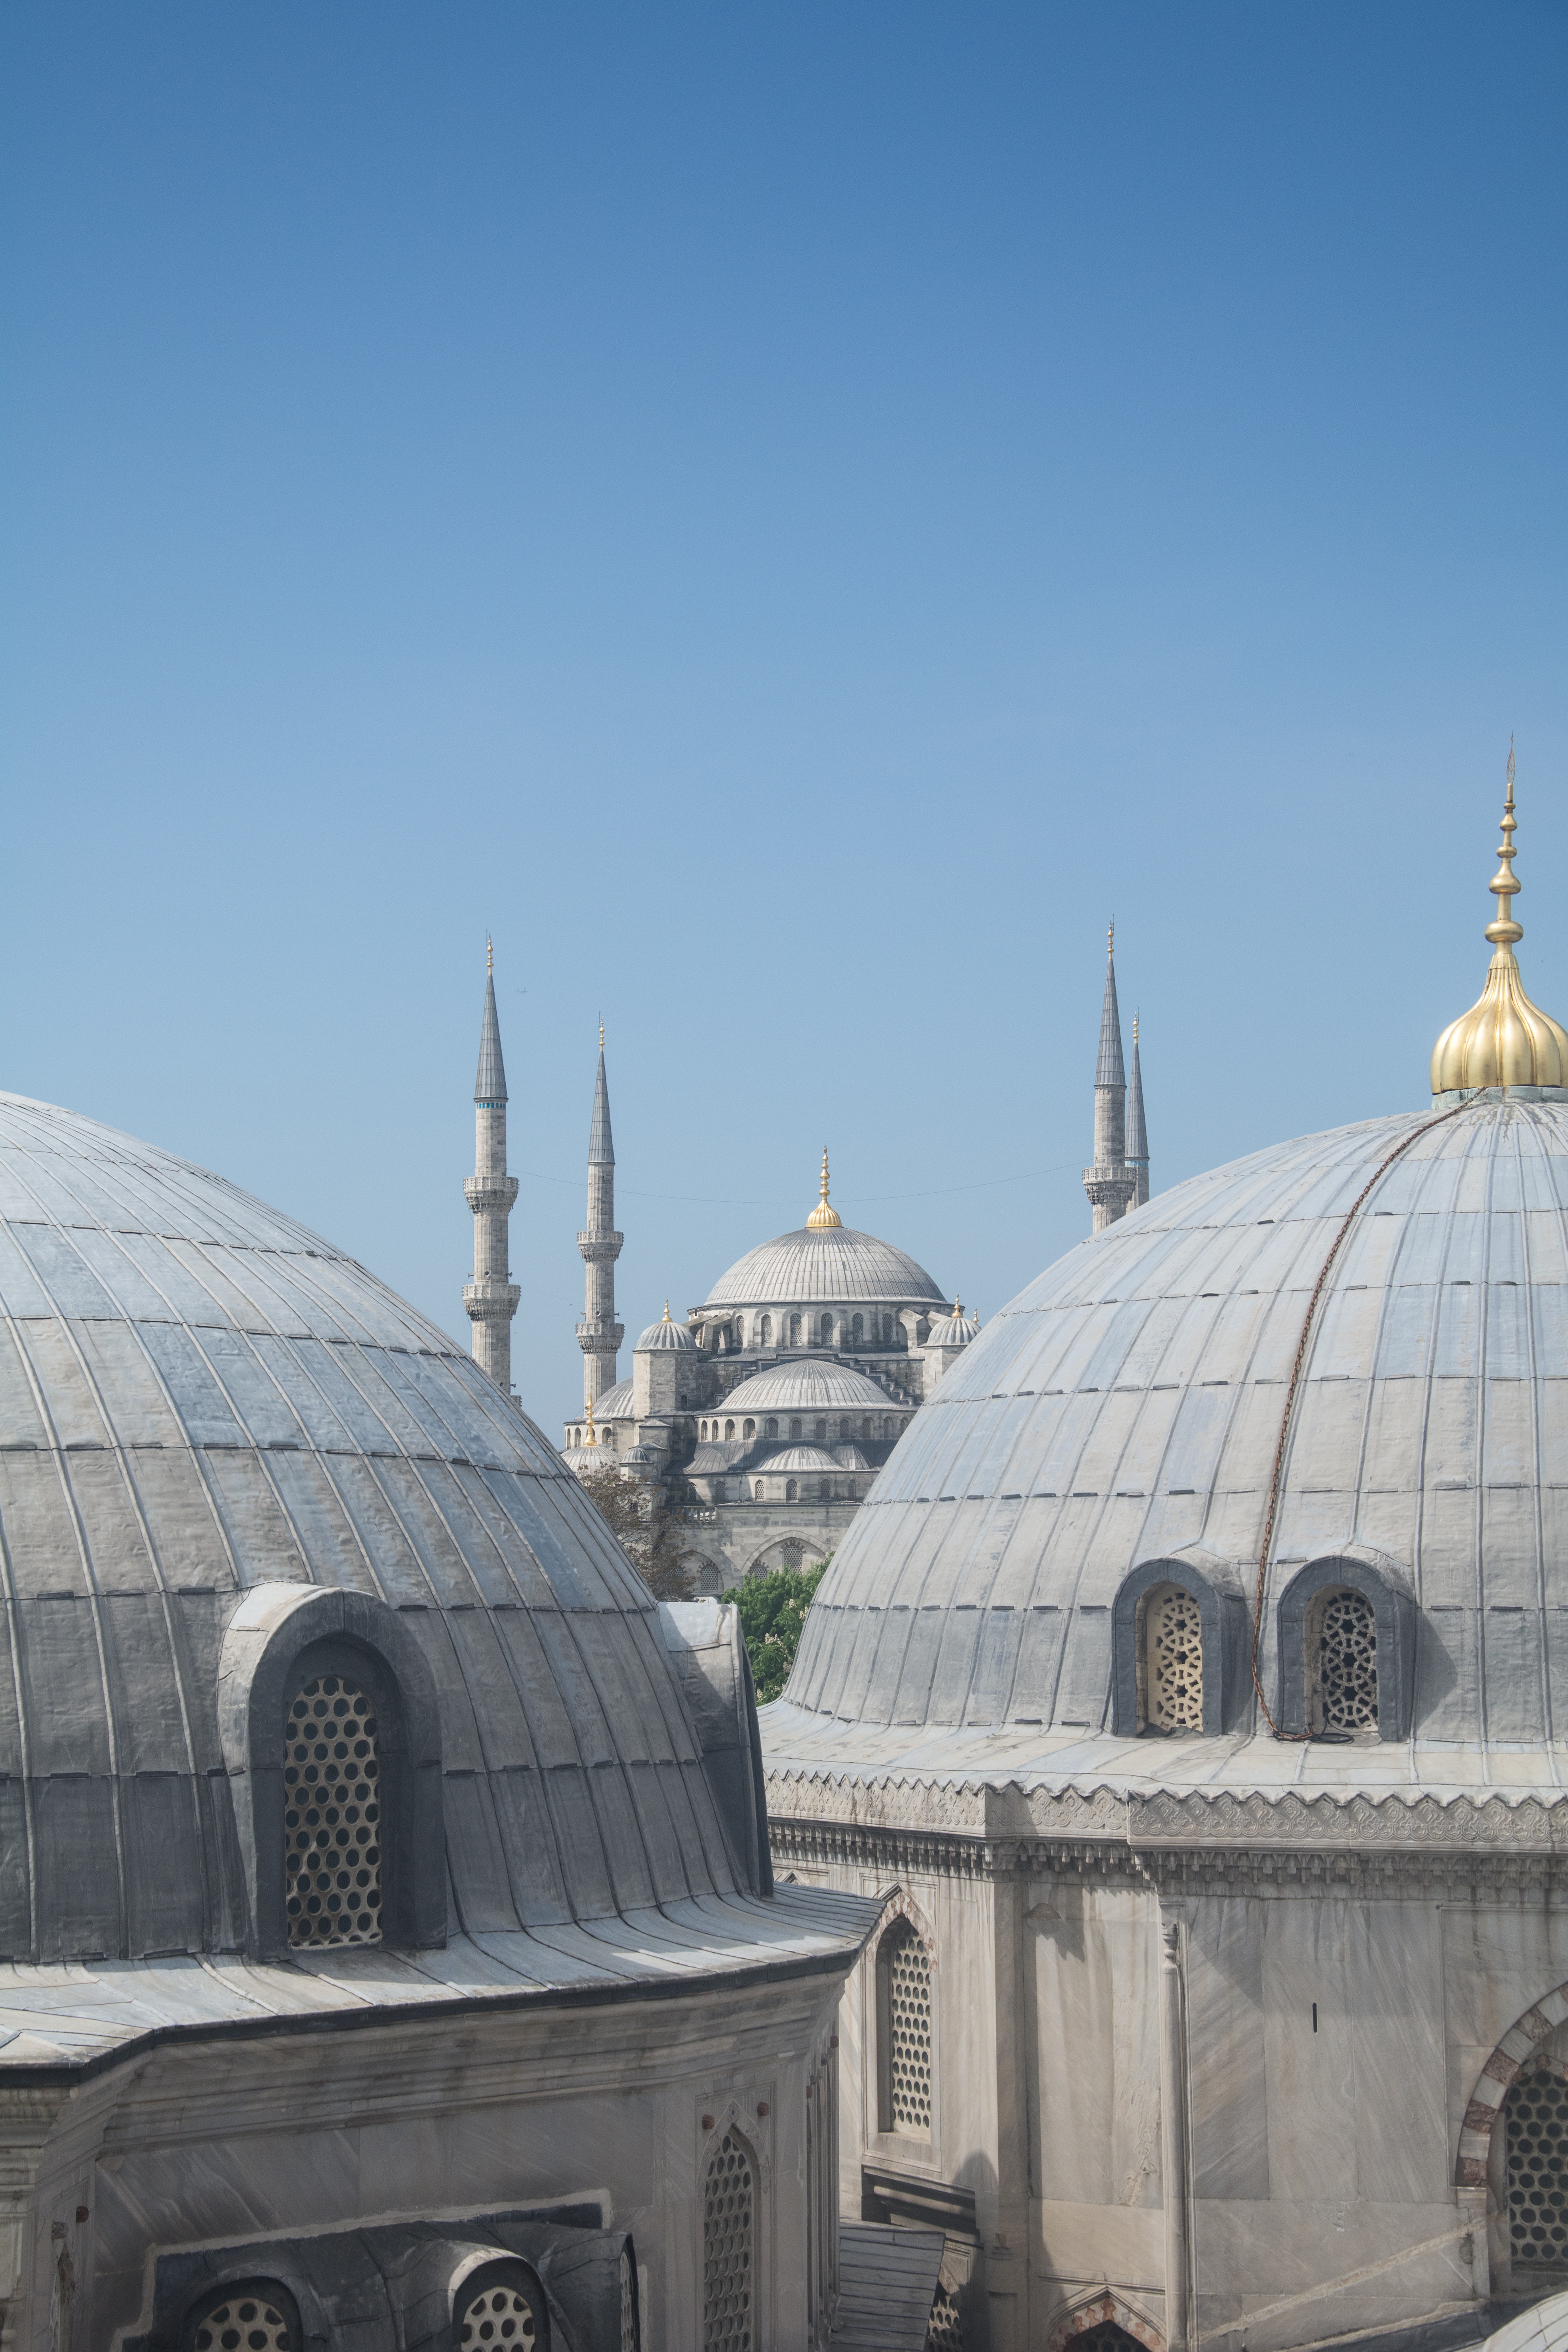
architecture, building, landmark, church, place of worship, places of interest, temple, turkey, istanbul, mosque, islam, dome, minaret, turkish, house of prayer, ancient history